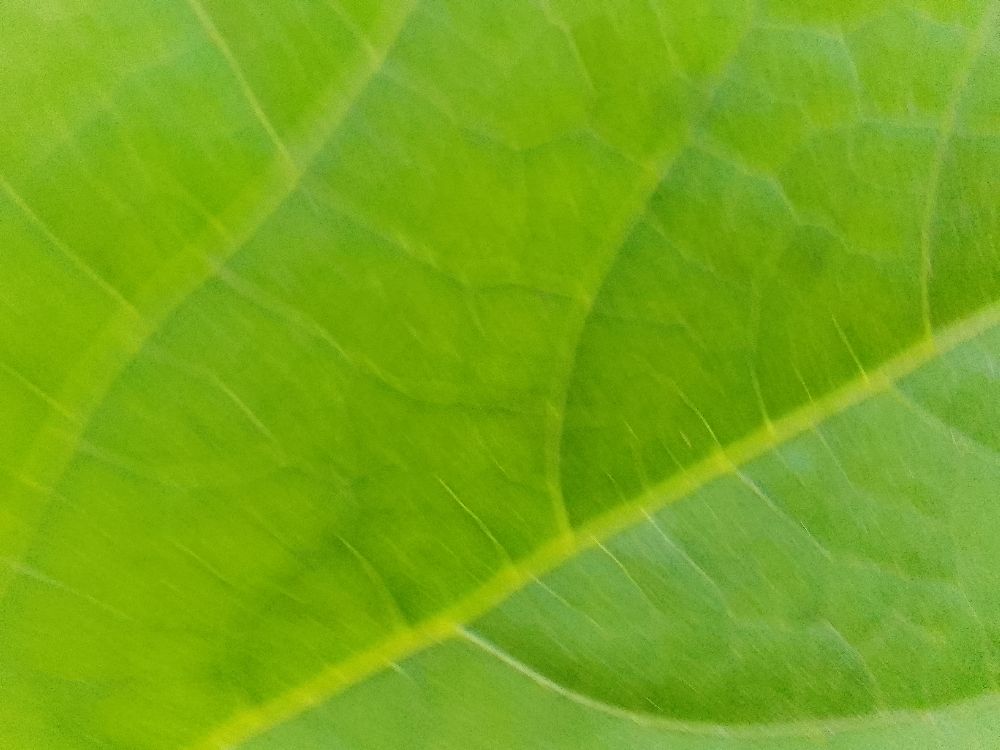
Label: healthy